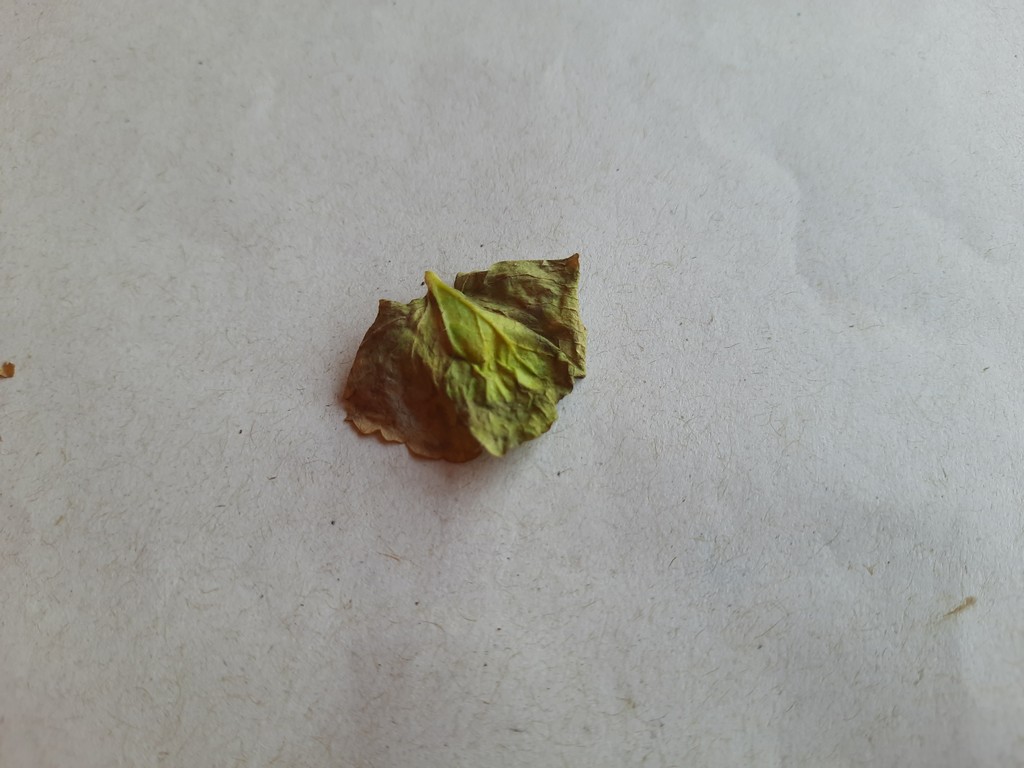
Label: Unhealthy